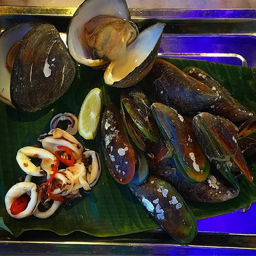
seafood night in the neighborhood .